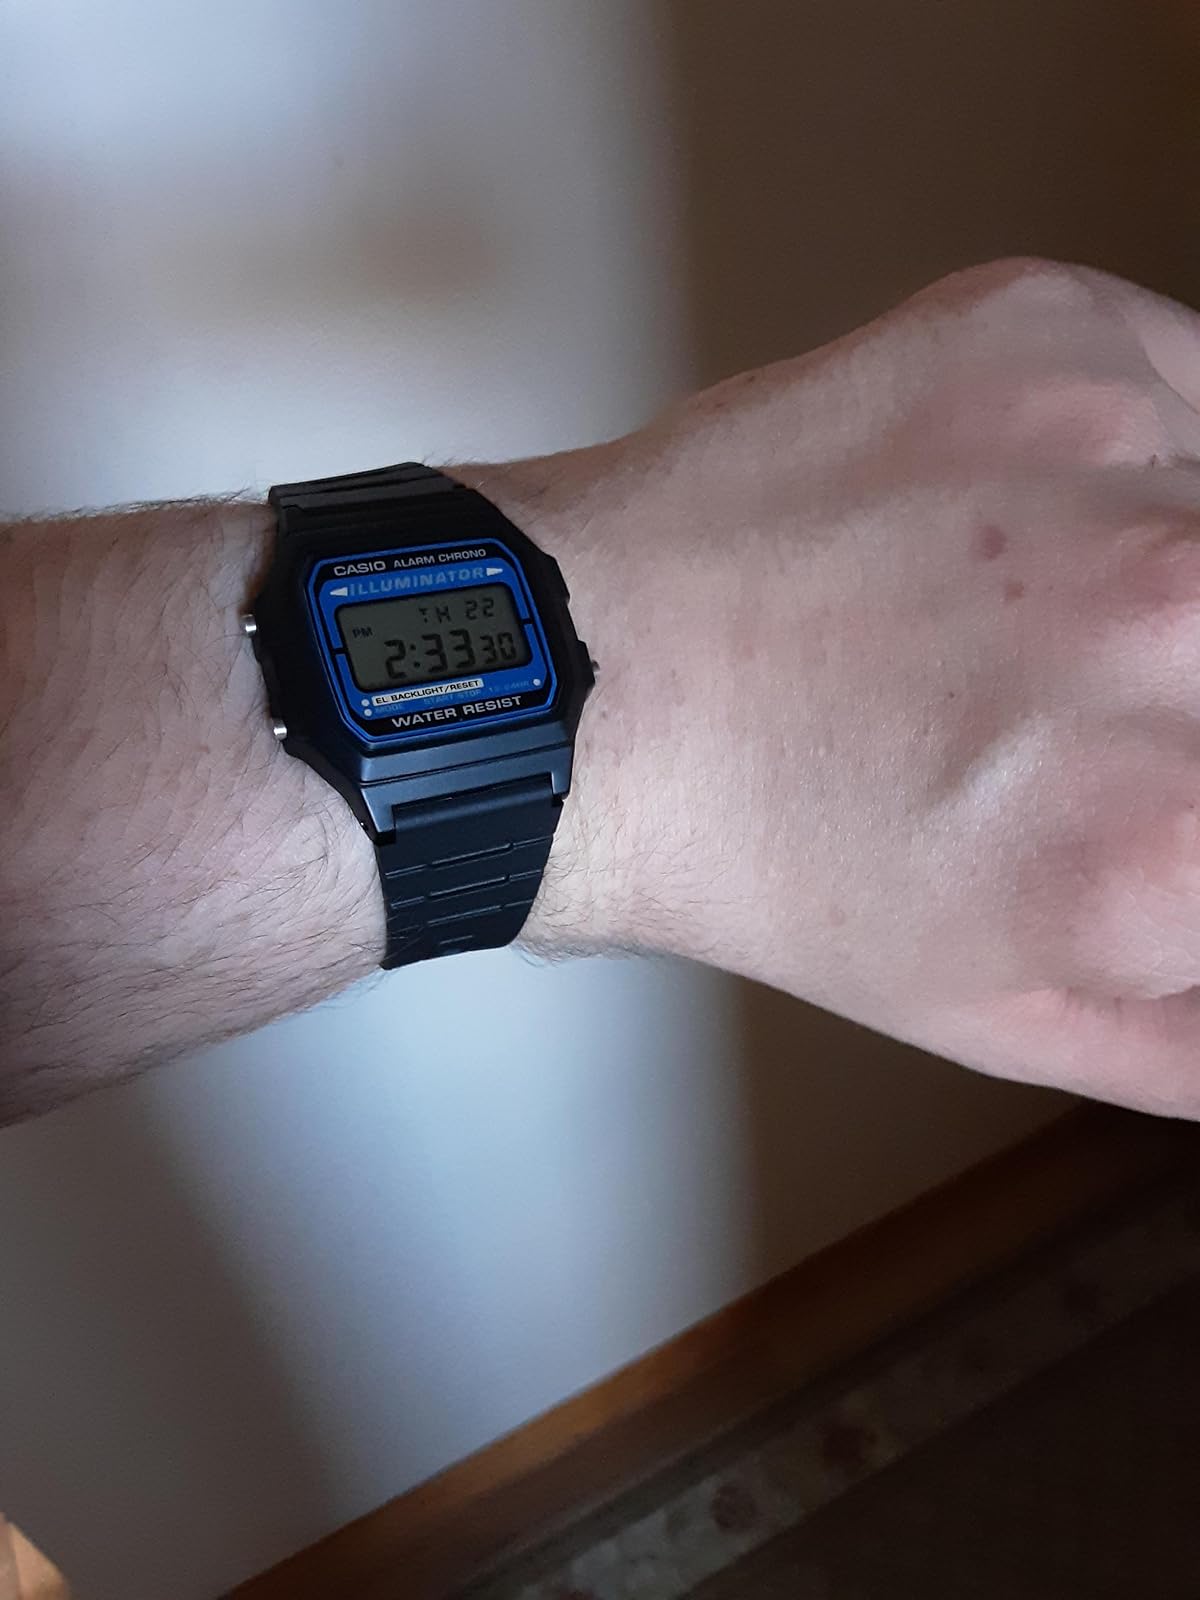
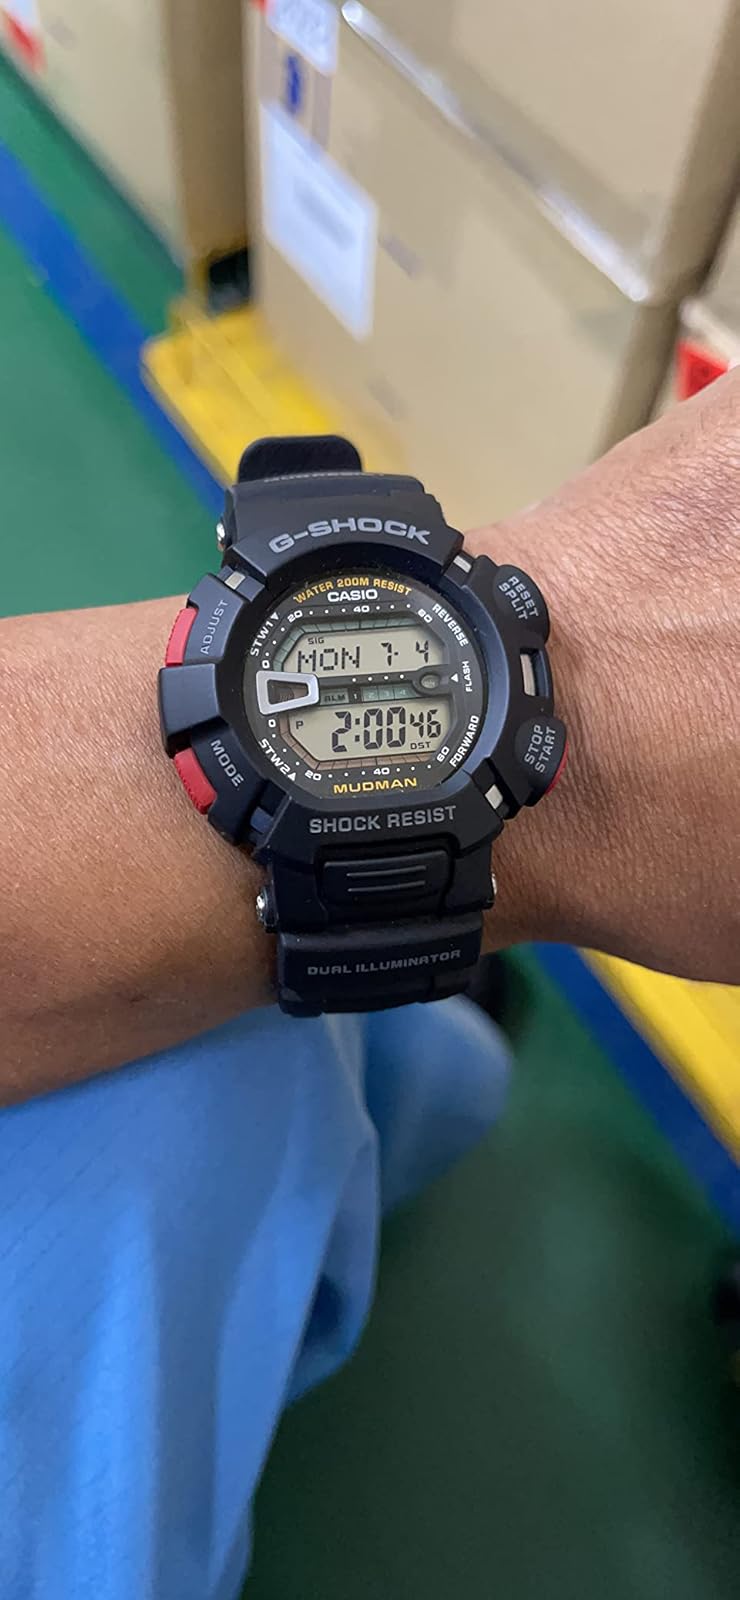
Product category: accessories_watch
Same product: no